Third Pole

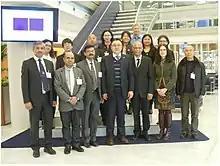
TP-RCC Network Establishing Group at WMO HQ Geneva Switzerland

An international scientific programme called the Third Pole Environment or TPE has set up 11 ground stations and tethered balloons since 2014, working with the Institute of Tibetan Plateau Research, Chinese Academy of Sciences, in Beijing. This monitoring network is already larger than similar efforts in Antarctica and the Arctic and almost doubles the number of such stations around the world.